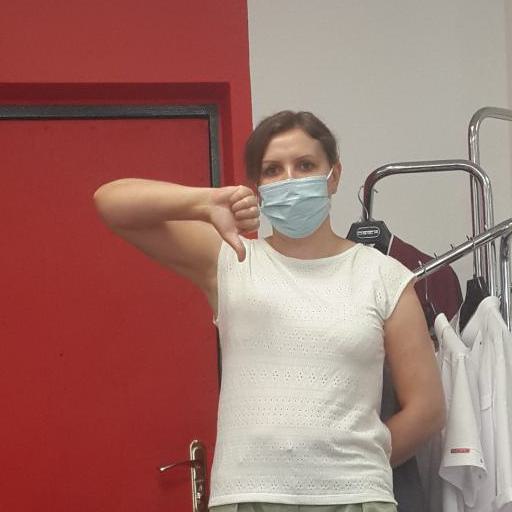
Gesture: dislike